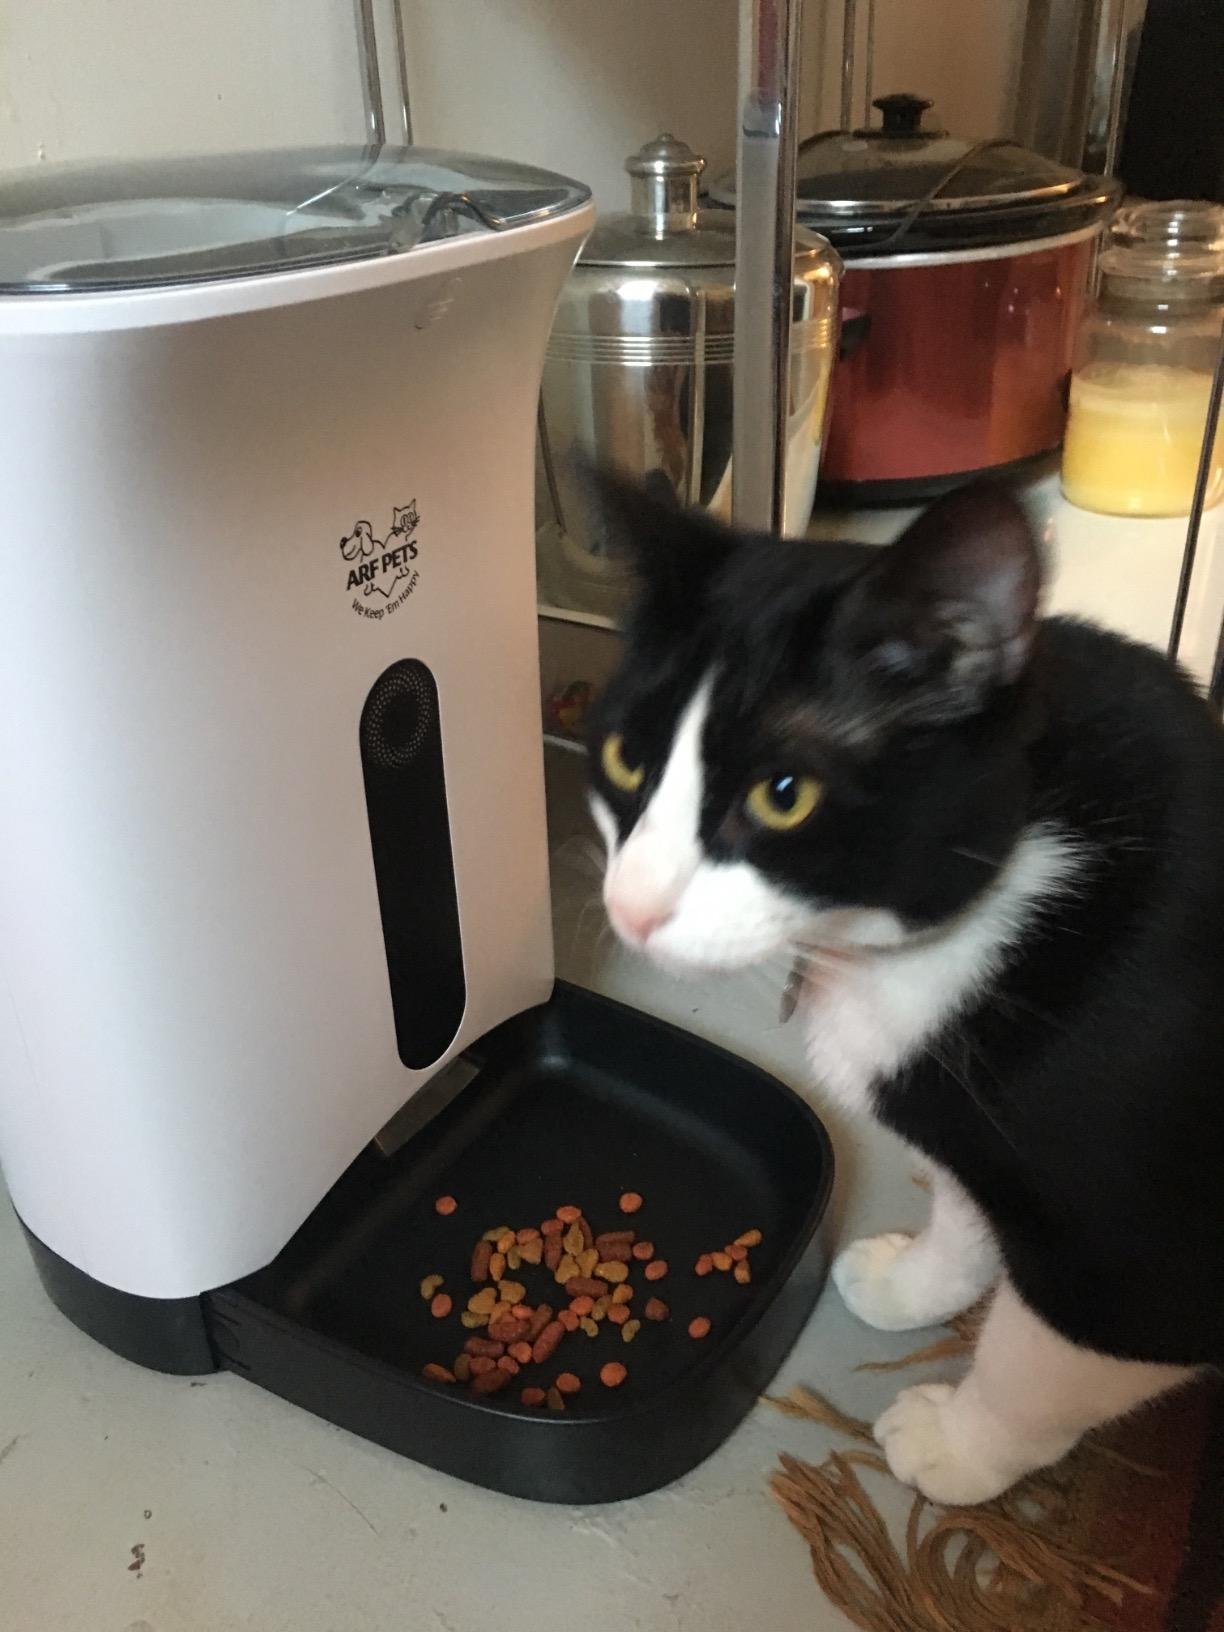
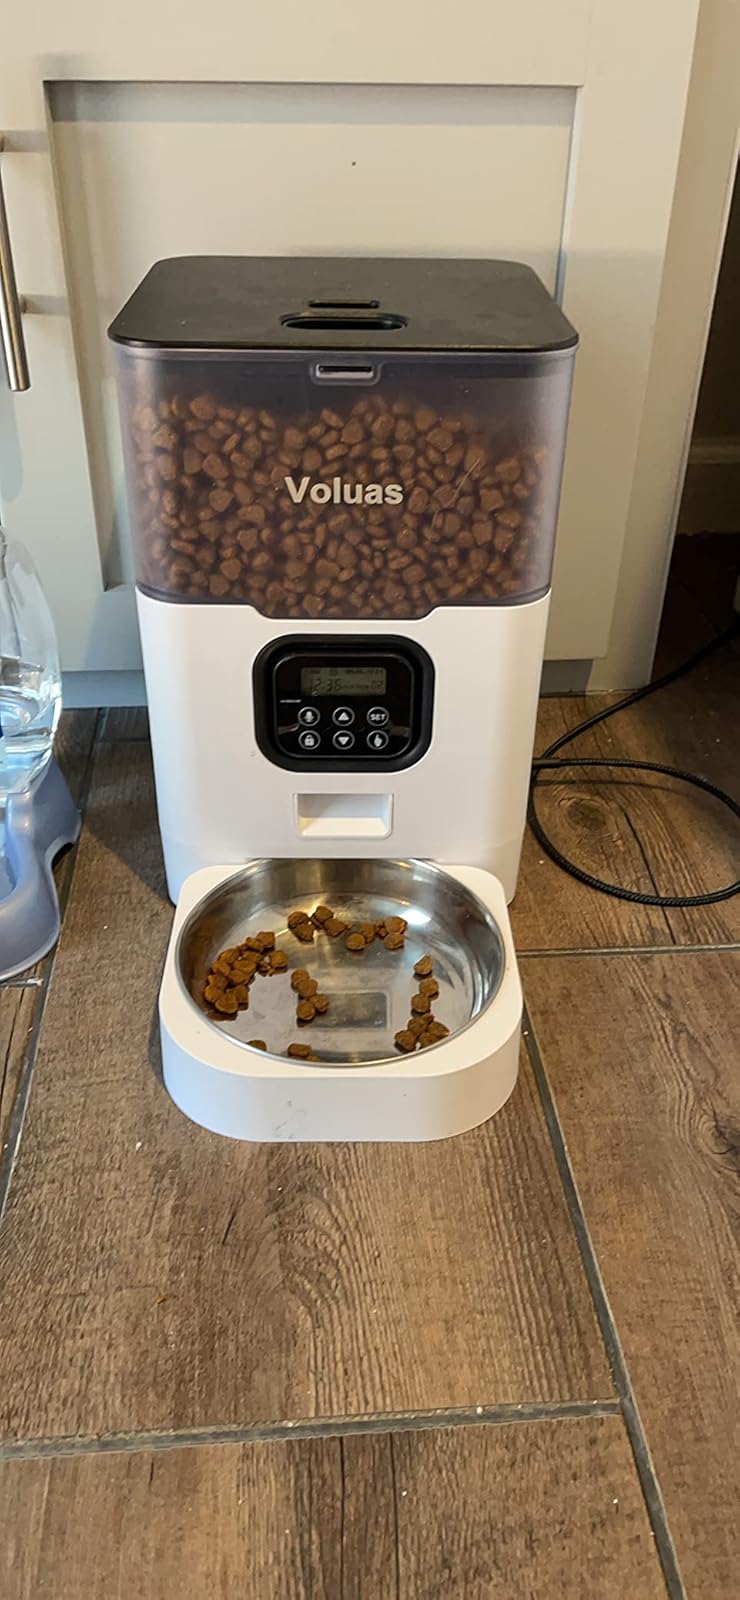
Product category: items_feeder
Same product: no